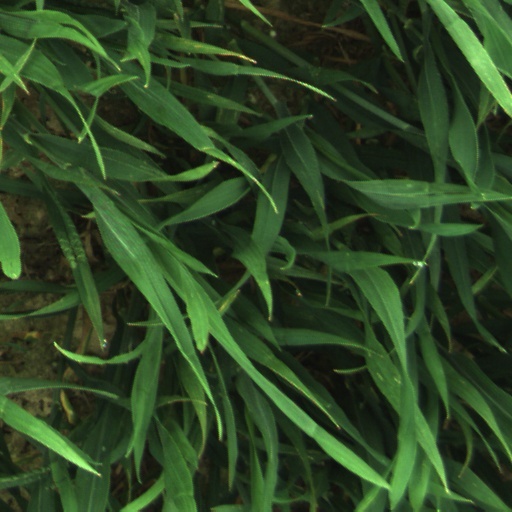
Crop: wheat